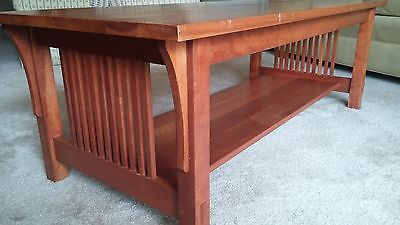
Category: table